Shia–Sunni relations

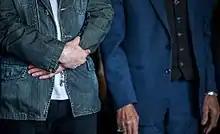
A Sunni Muslim (left) beside a Shia Muslim (right) showing different ways of holding arms during 16 March 2018 Tehran Friday prayer, Iran.

When prostrating during "Salah," Shia place their forehead onto a piece of naturally-occurring material—most often a clay tablet ("mohr") or soil ("turbah")—instead of directly onto a prayer rug.